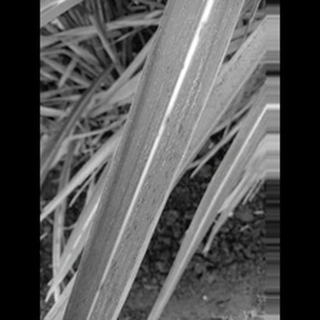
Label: sugarcane_rust